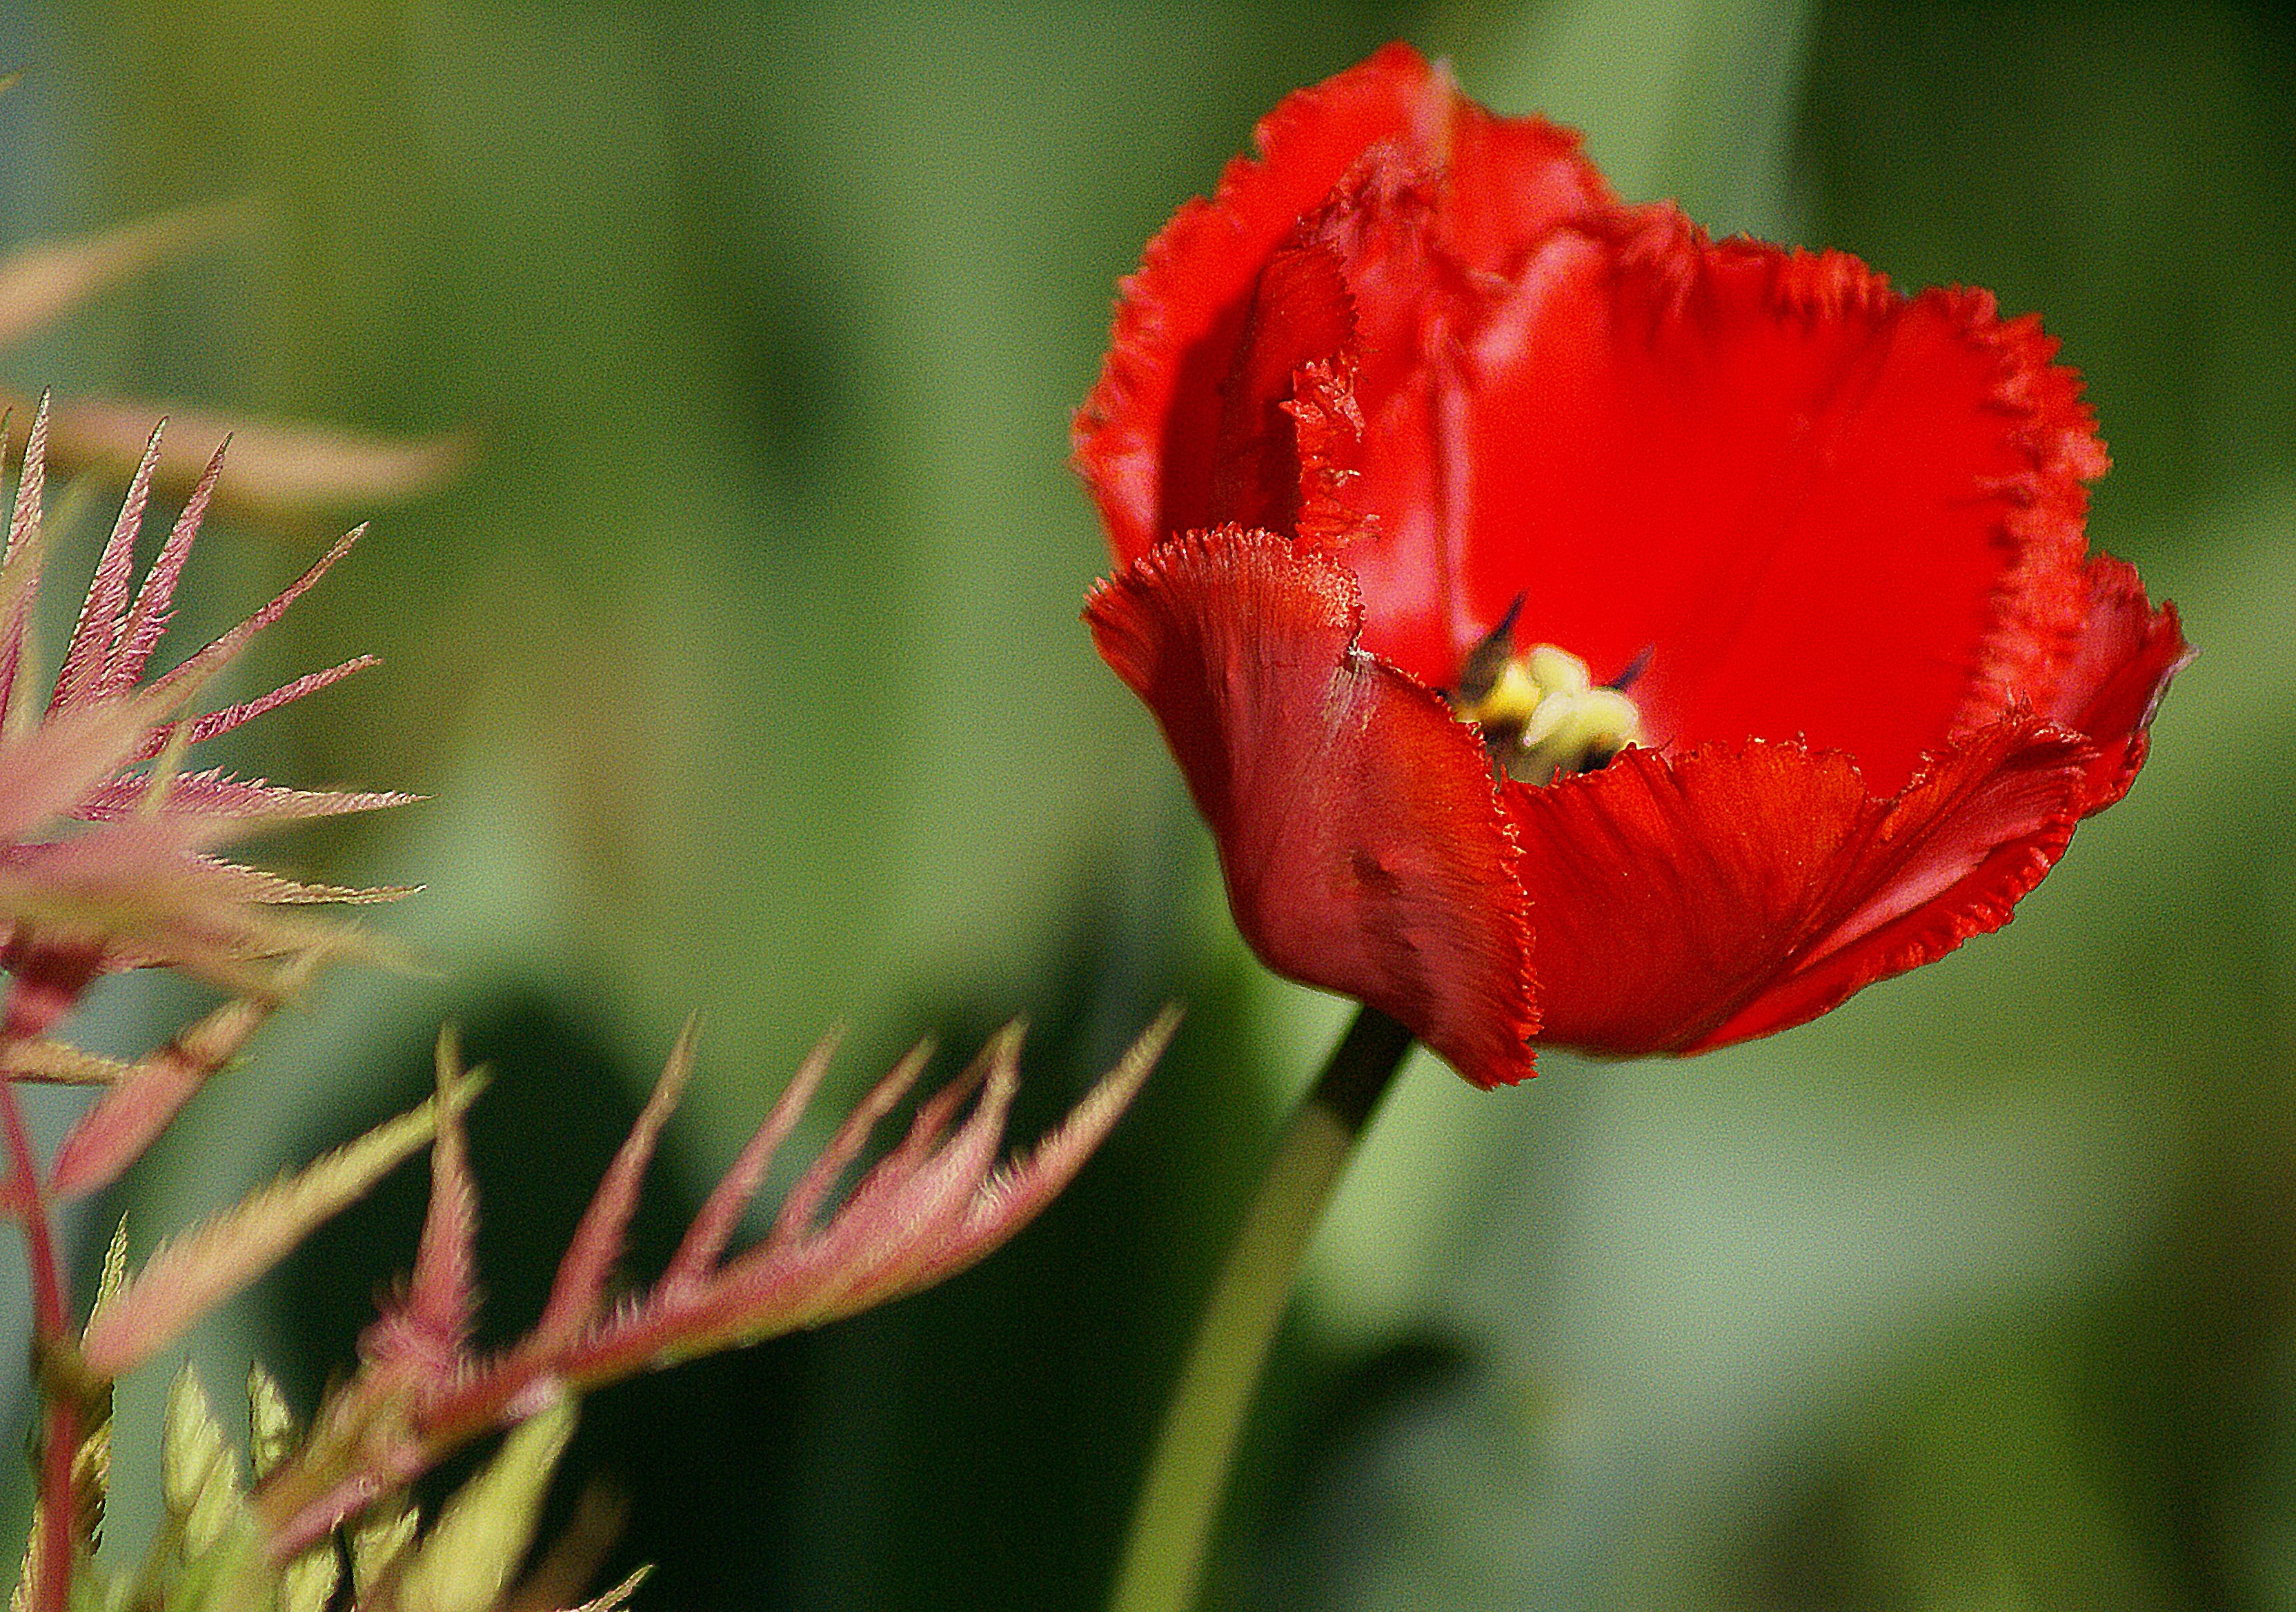
nature, blossom, plant, flower, petal, tulip, spring, green, red, botany, closeup, flora, wildflower, jagged, close up, red flower, sunny, flowering, the background, macro photography, flowering plant, a flower garden, inside a flower, flower cup, red tulip, plant stem, land plant